BP Koirala

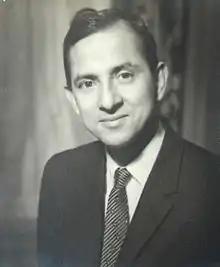
Koirala in the 1950s

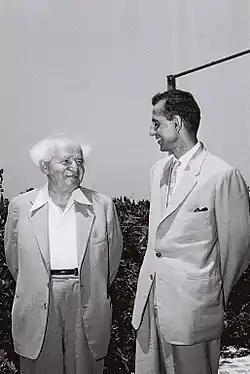
Bishweshwar Prasad Koirala meets David Ben-Gurion during a visit to Israel

Bishweshwar Prasad Koirala (8 September 1914 – 21 July 1982), better known as B. P. Koirala, was a Nepali revolutionary, political leader, and writer. He was the Prime Minister of Nepal from 1959 to 1960. He led the Nepali Congress, a social democratic political party. He was the grandfather of Bollywood actors Manisha Koirala and Siddharth Koirala, the elder brother of former prime minister Girija Prasad Koirala and the younger brother of former prime minister Matrika Prasad Koirala.